Florian Thauvin

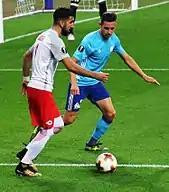
Thauvin ("in blue") in action against Salzburg in September 2017

On 19 August 2015, Thauvin joined Newcastle United signing a five-year deal, for a reported fee of £15 million, with Rémy Cabella going in the other direction to Marseille on a season-long deal, with an option to buy. Thauvin was handed the departing Cabella's number 20 shirt. He made his debut three days later, replacing compatriot Gabriel Obertan, in the 69th minute of a goalless draw against Manchester United at Old Trafford, a game in which he had a chance to score a winner, but he was unable to reach a cross. He made his first start for the club against Northampton Town in the League Cup second round on 25 August, scoring a goal and making three assists in a 4–1 home victory.